Farringdon, London

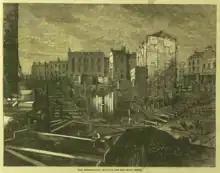
The Metropolitan Railway and the Fleet Ditch: February 1862

There are numerous places in England called Farringdon; all meaning "fern covered hill". William and Nicholas "de Faringdon", whose name is likely to have originated from one of these places, were two related prominent citizens and Aldermen in the early 13th century. Nicholas purchased the area of the Farringdon ward of the City of London in 1279 and became its Alderman in 1281. In 1394 the ward was split into the still extant Farringdon Within and Farringdon Without.